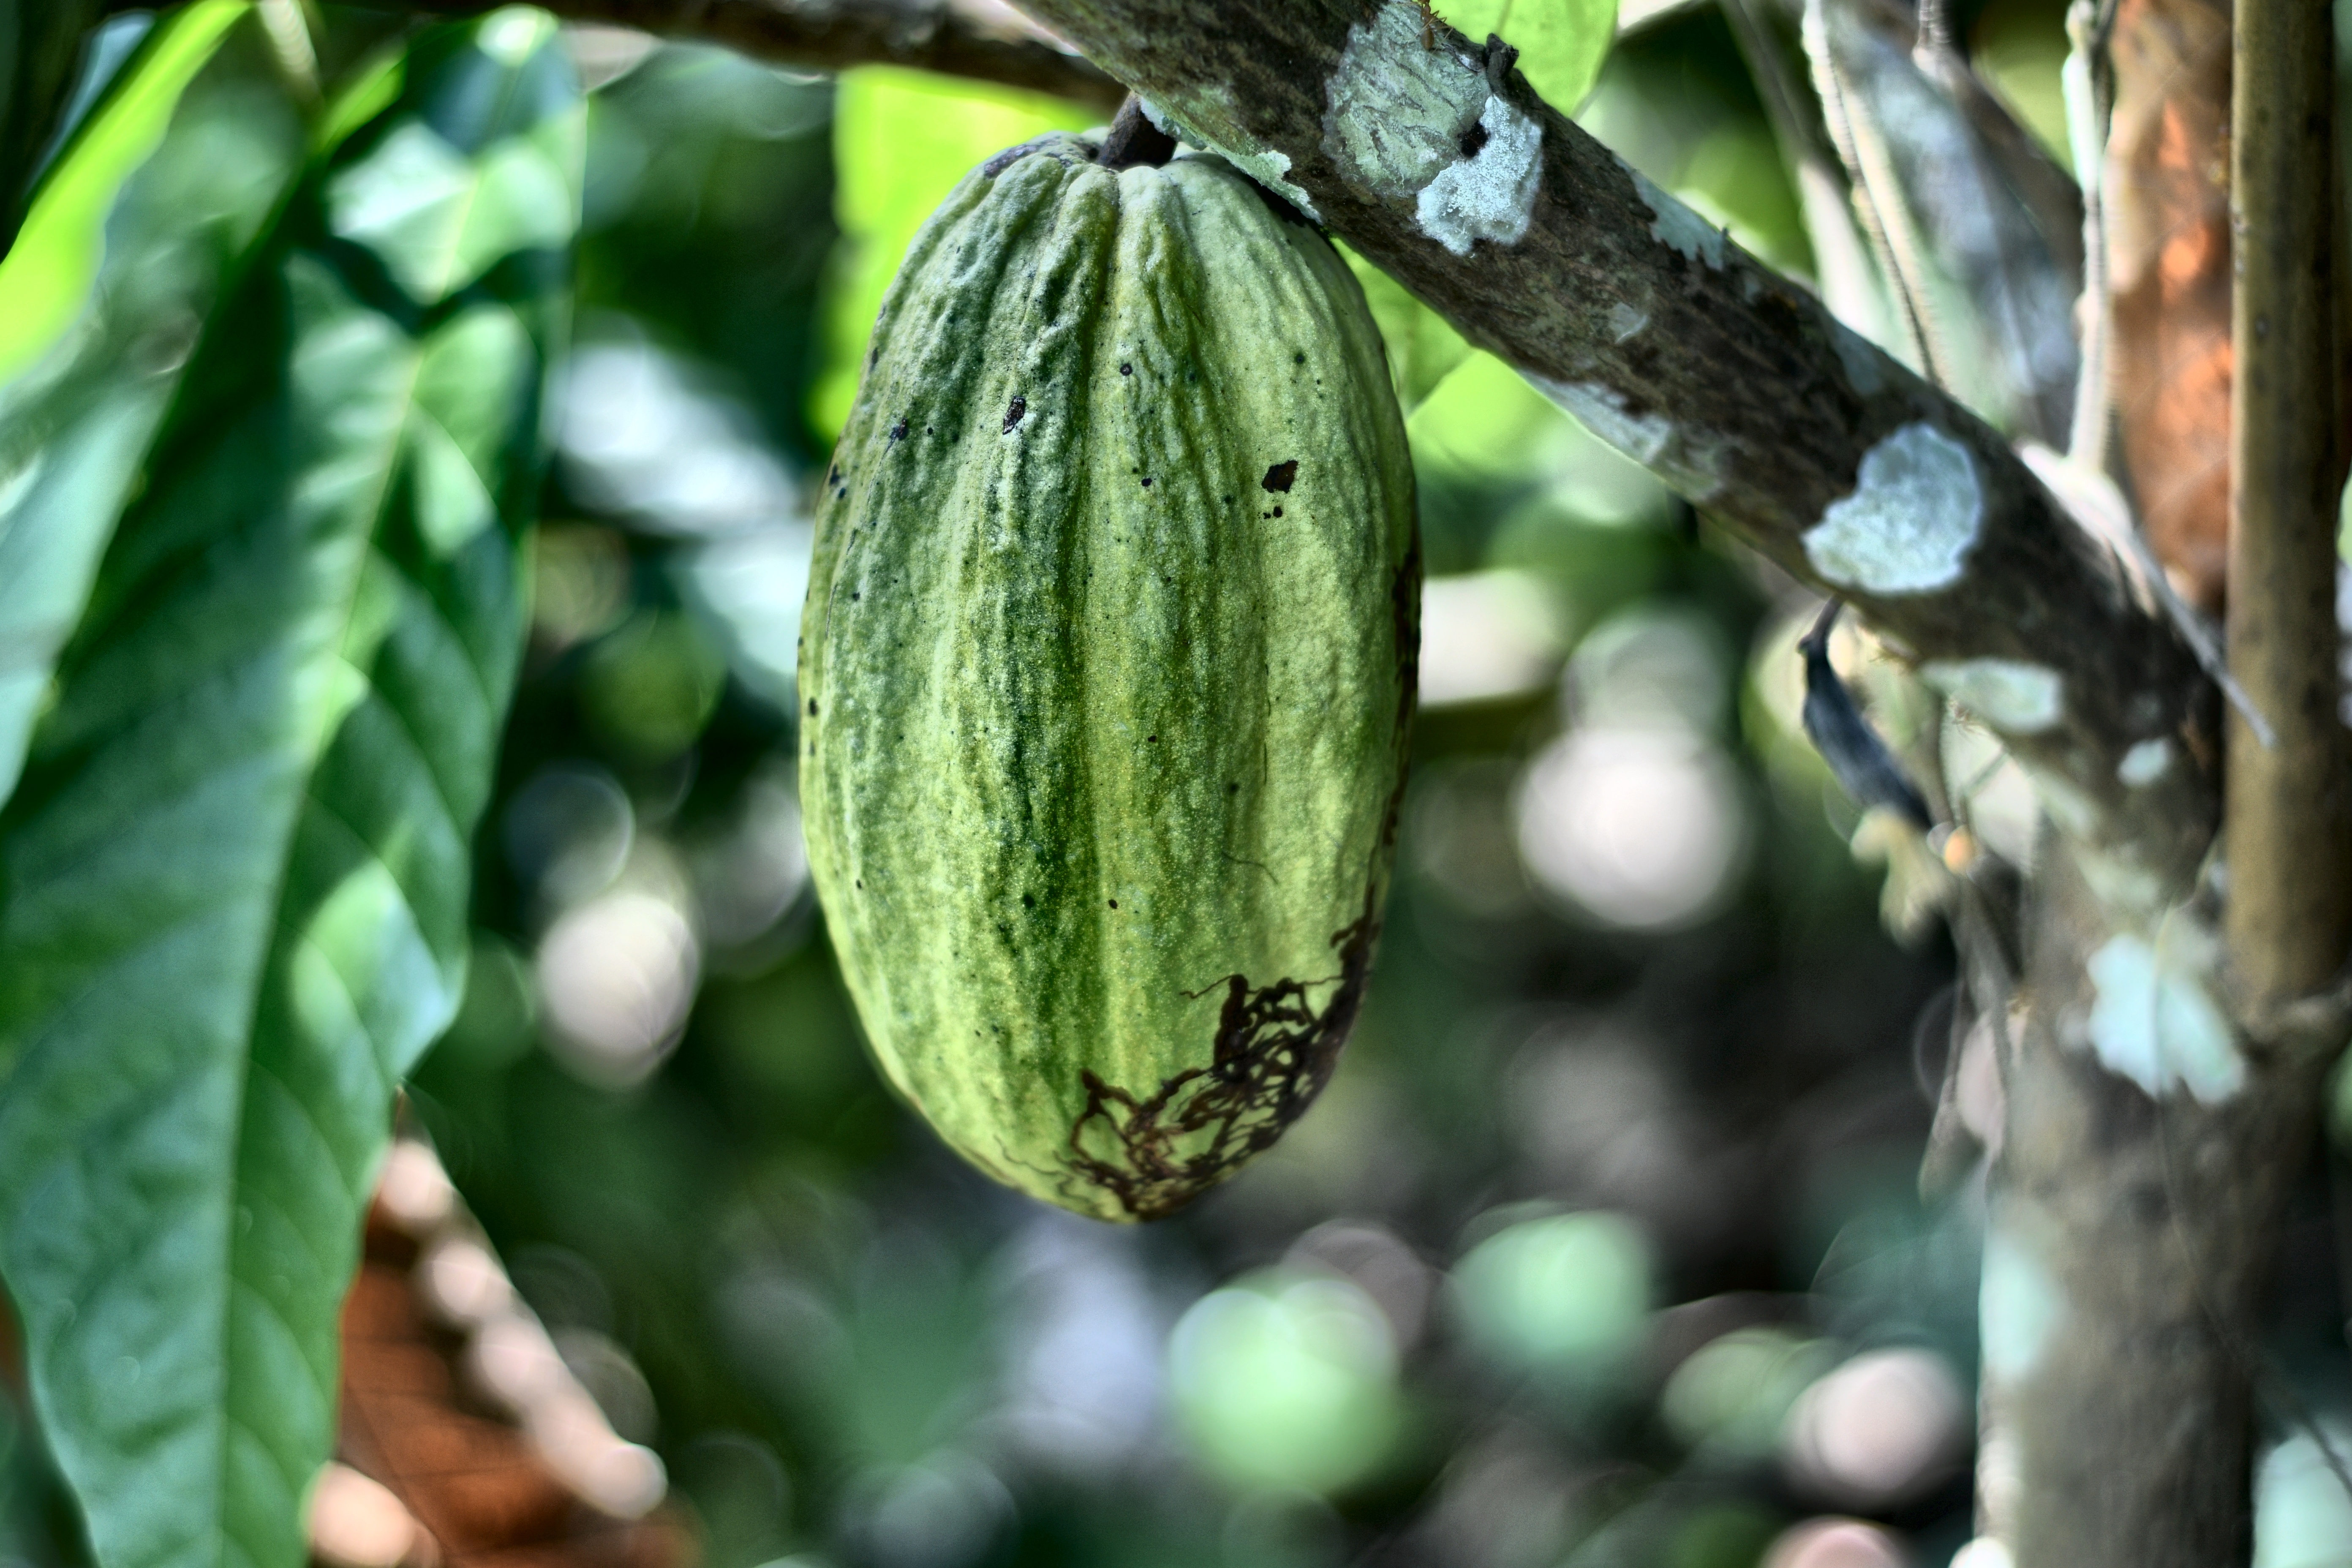
Maturity: mature
Variety: Guiana